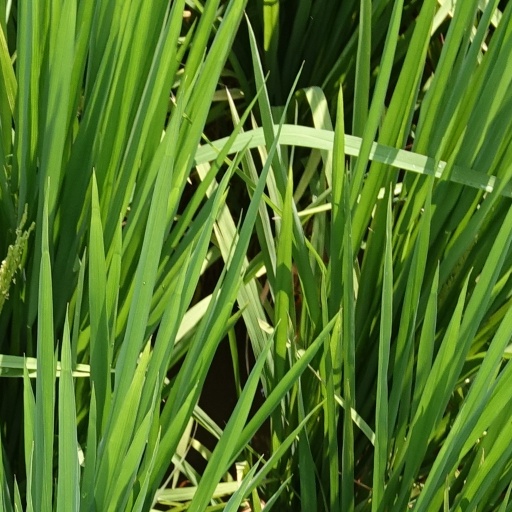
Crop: rice